1947 BOAC Douglas C-47 crash

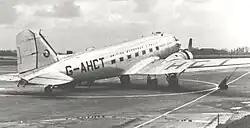
A Douglas DC-3 of British European Airways, similar to the accident aircraft.

The 1947 BOAC Douglas C-47 Crash occurred on 11 January 1947 when Douglas C-47A G-AGJX of British Overseas Airways Corporation (BOAC) crashed into a hill at Stowting, Kent, in southeast England, killing five people outright, with a further three dying from injuries received. The aircraft had been operating a scheduled international flight to West Africa via France. Poor weather caused the aircraft to attempt to divert. After attempts to land at a number of French airports, the pilot decided to return to the England as he was running short of fuel. The aircraft crashed while attempting to land at Lympne Airport.